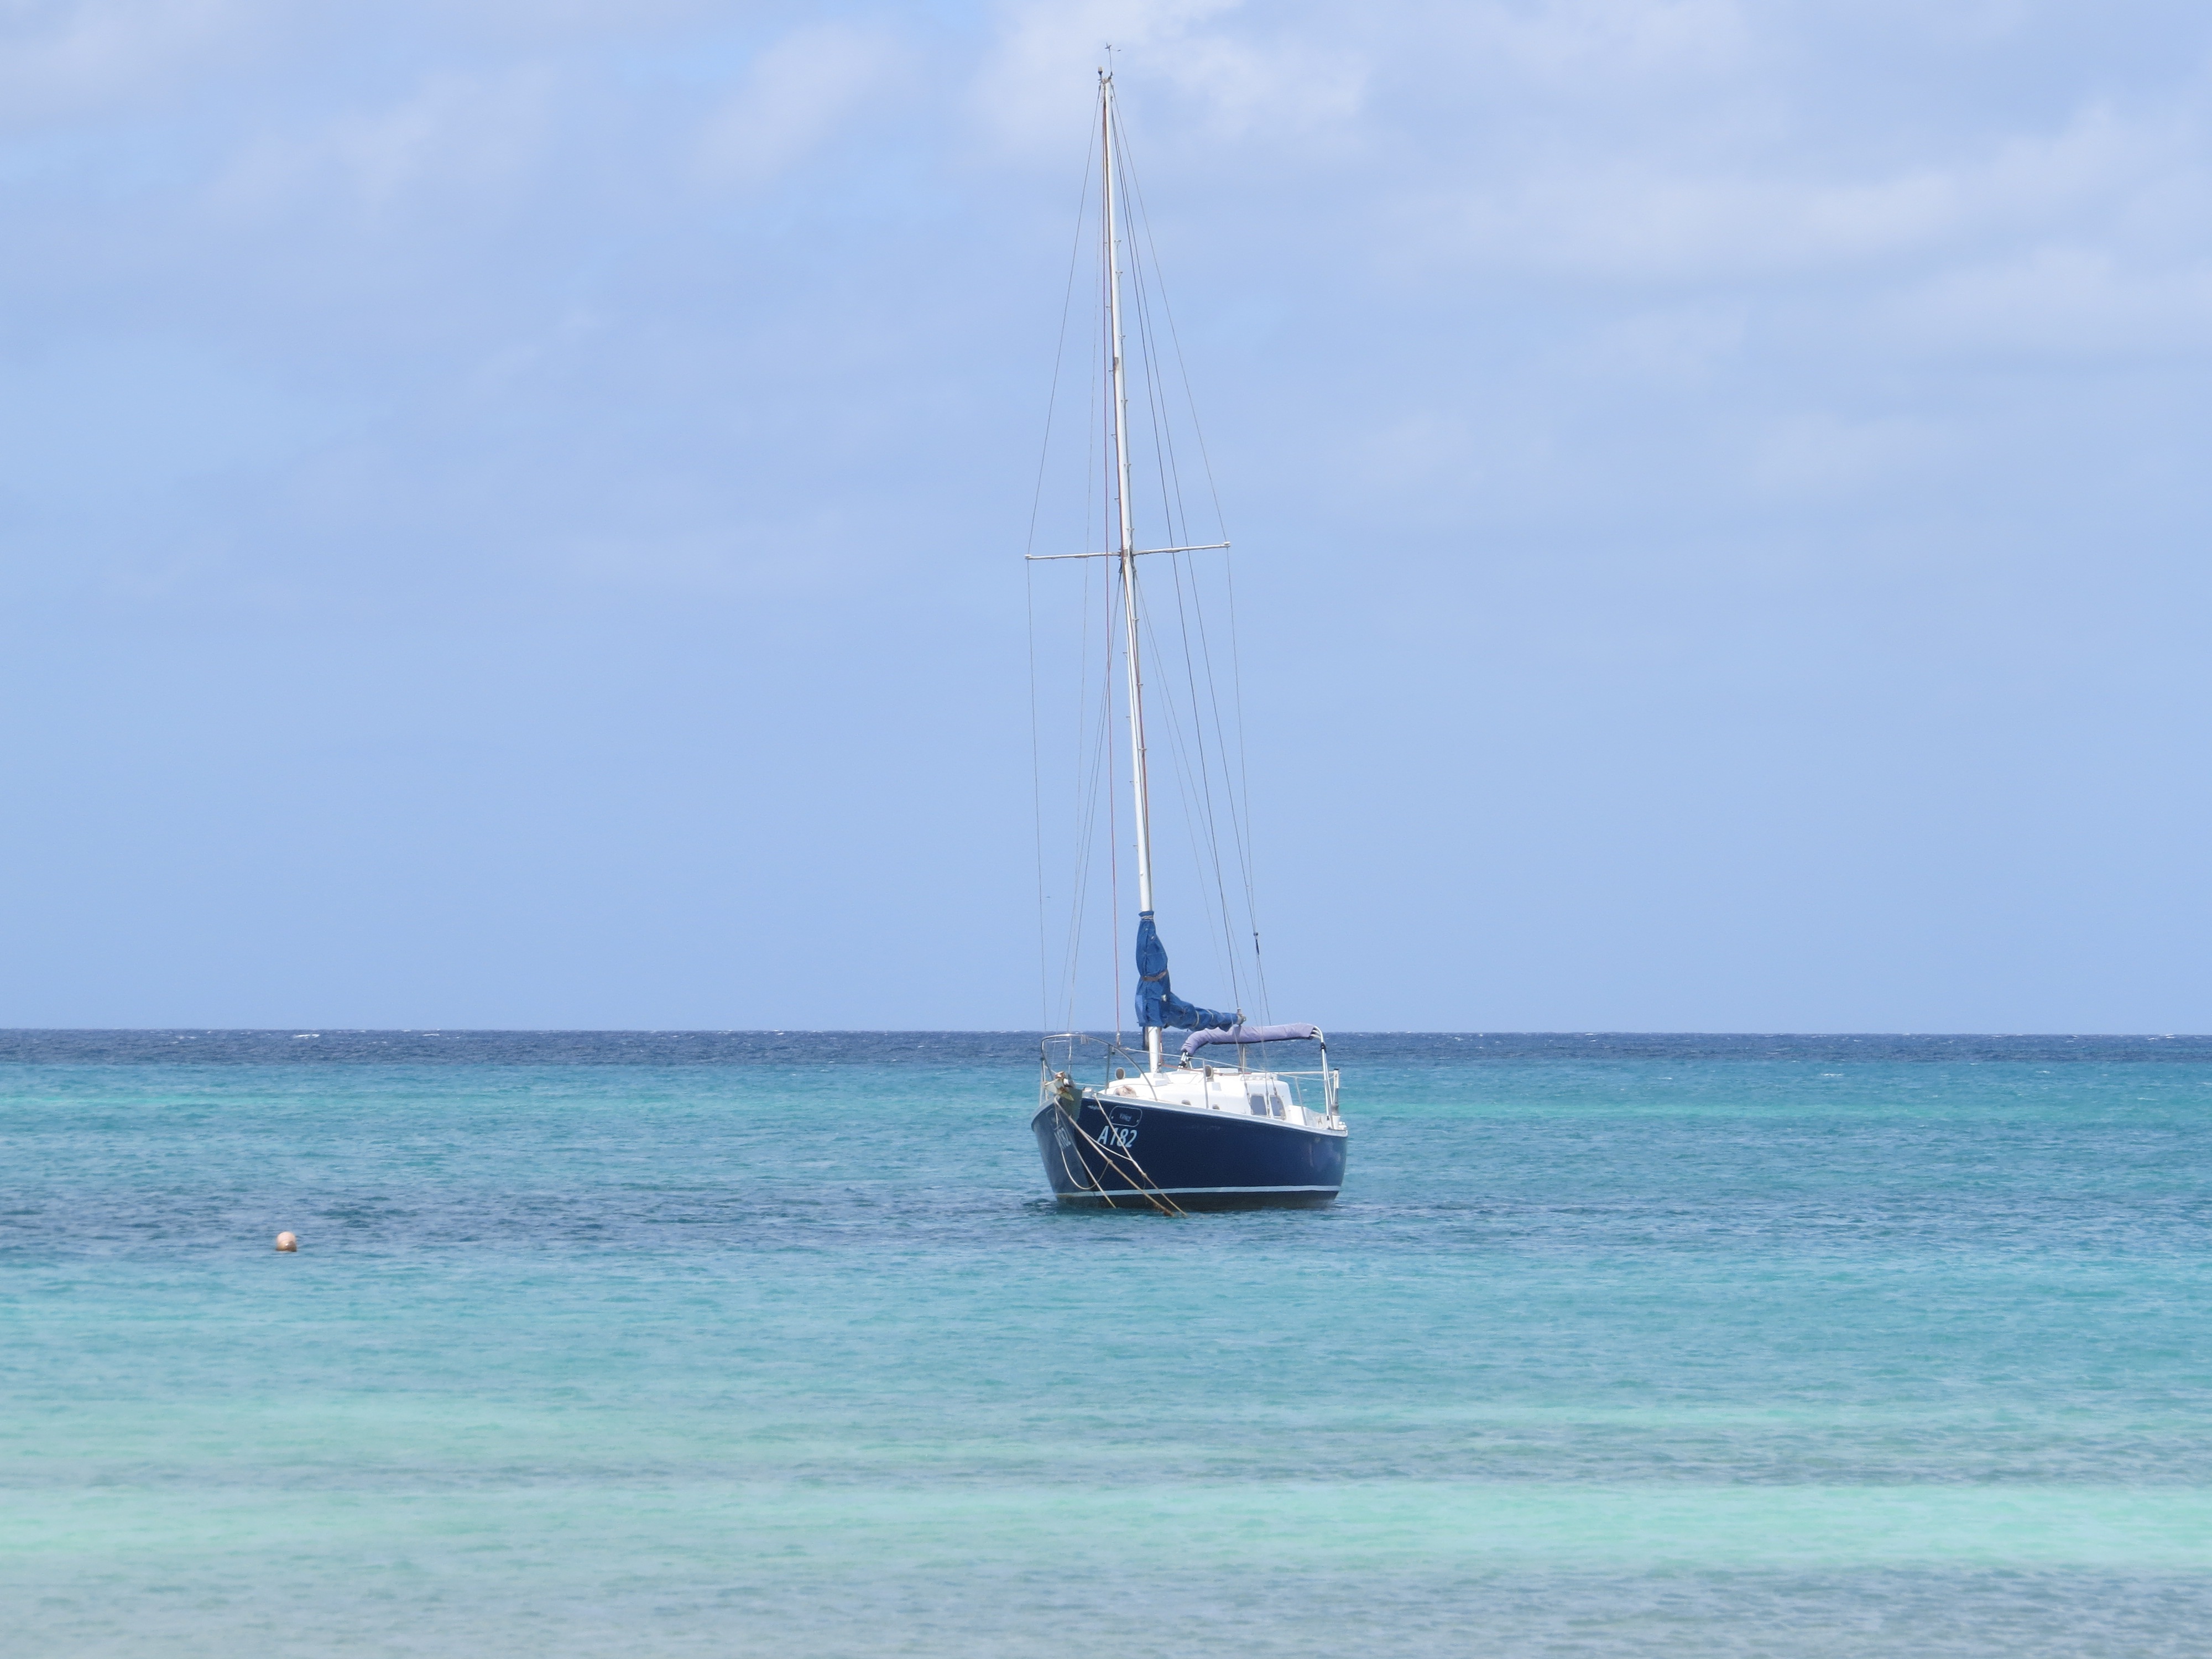
beach, sea, water, ocean, boat, wind, ship, vehicle, fishing, mast, sailing, bay, blue, sailboat, sail, watercraft, catamaran, sailing ship